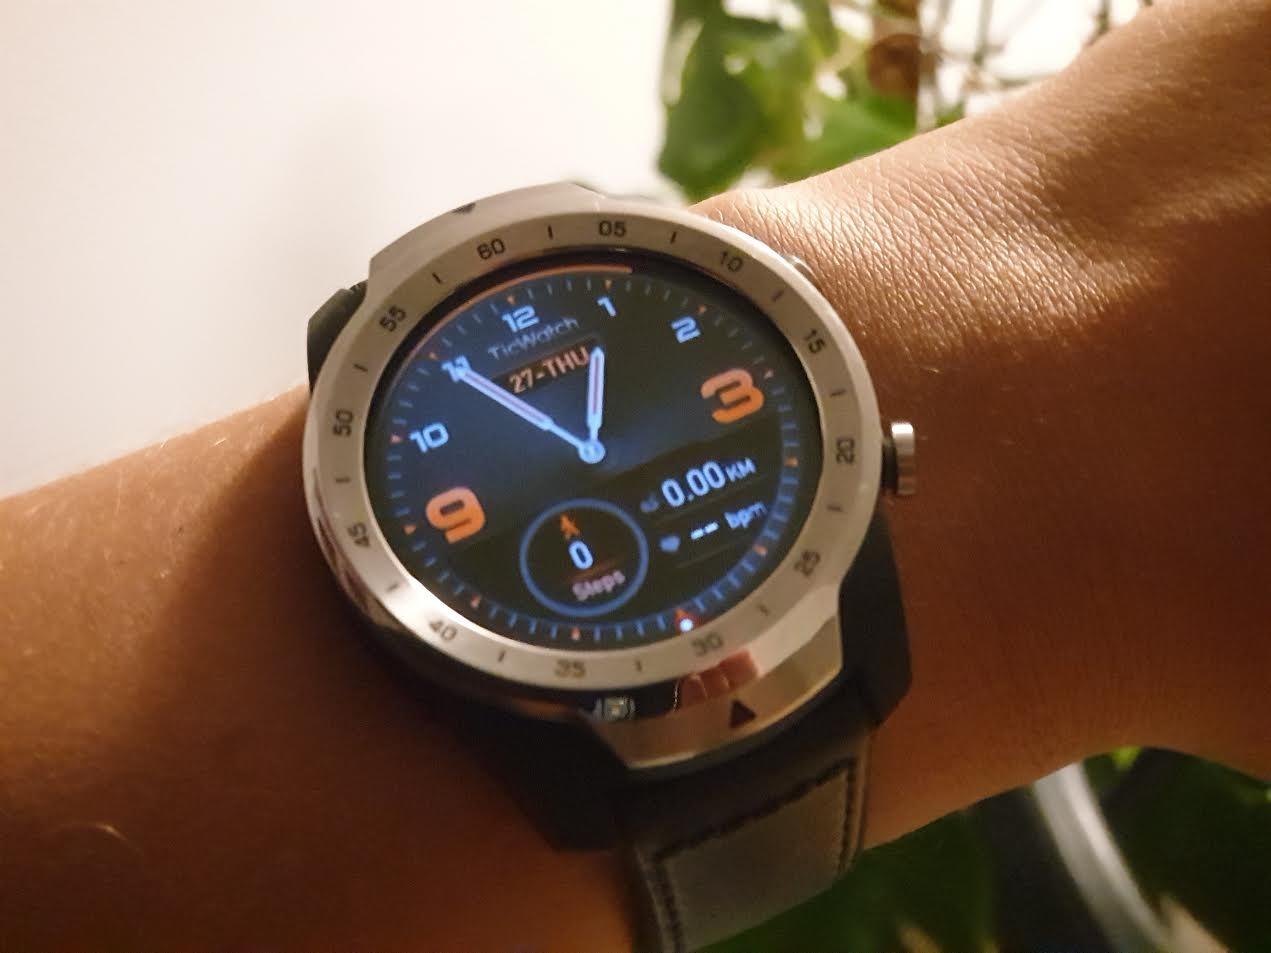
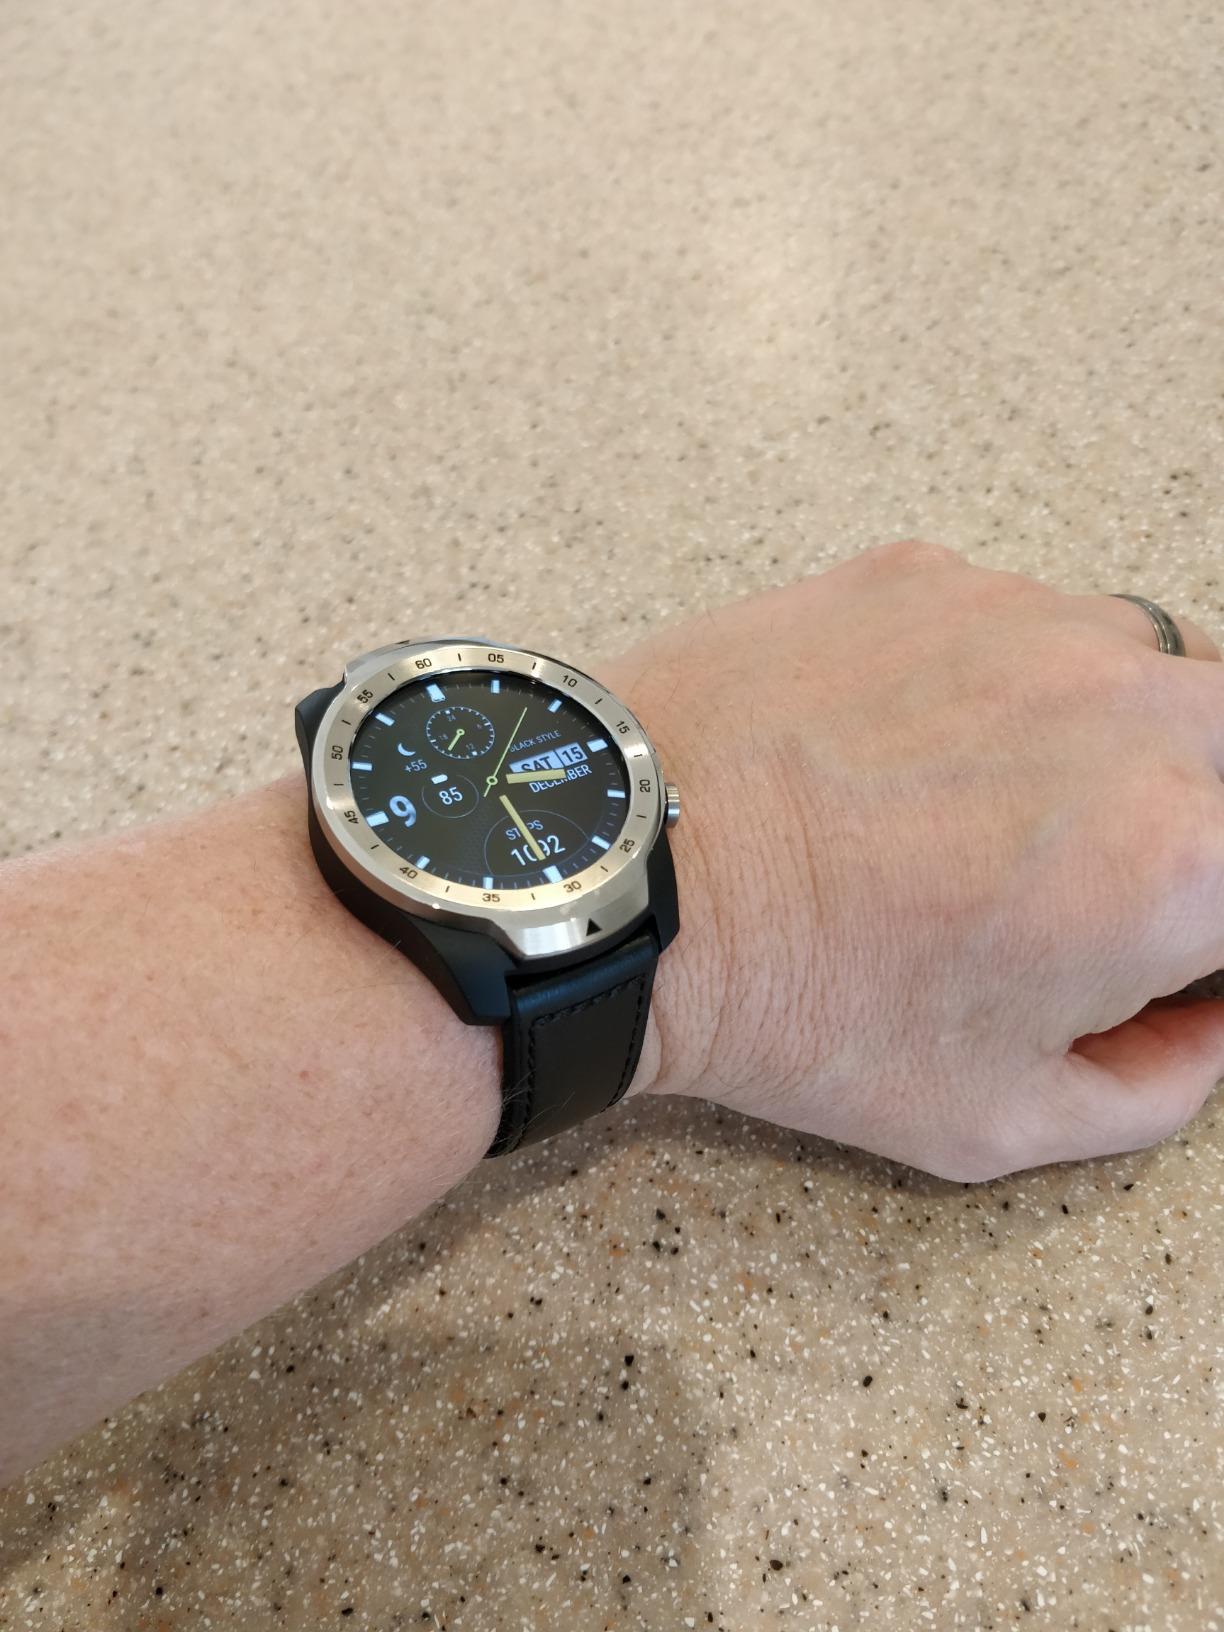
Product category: smartwatch
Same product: yes